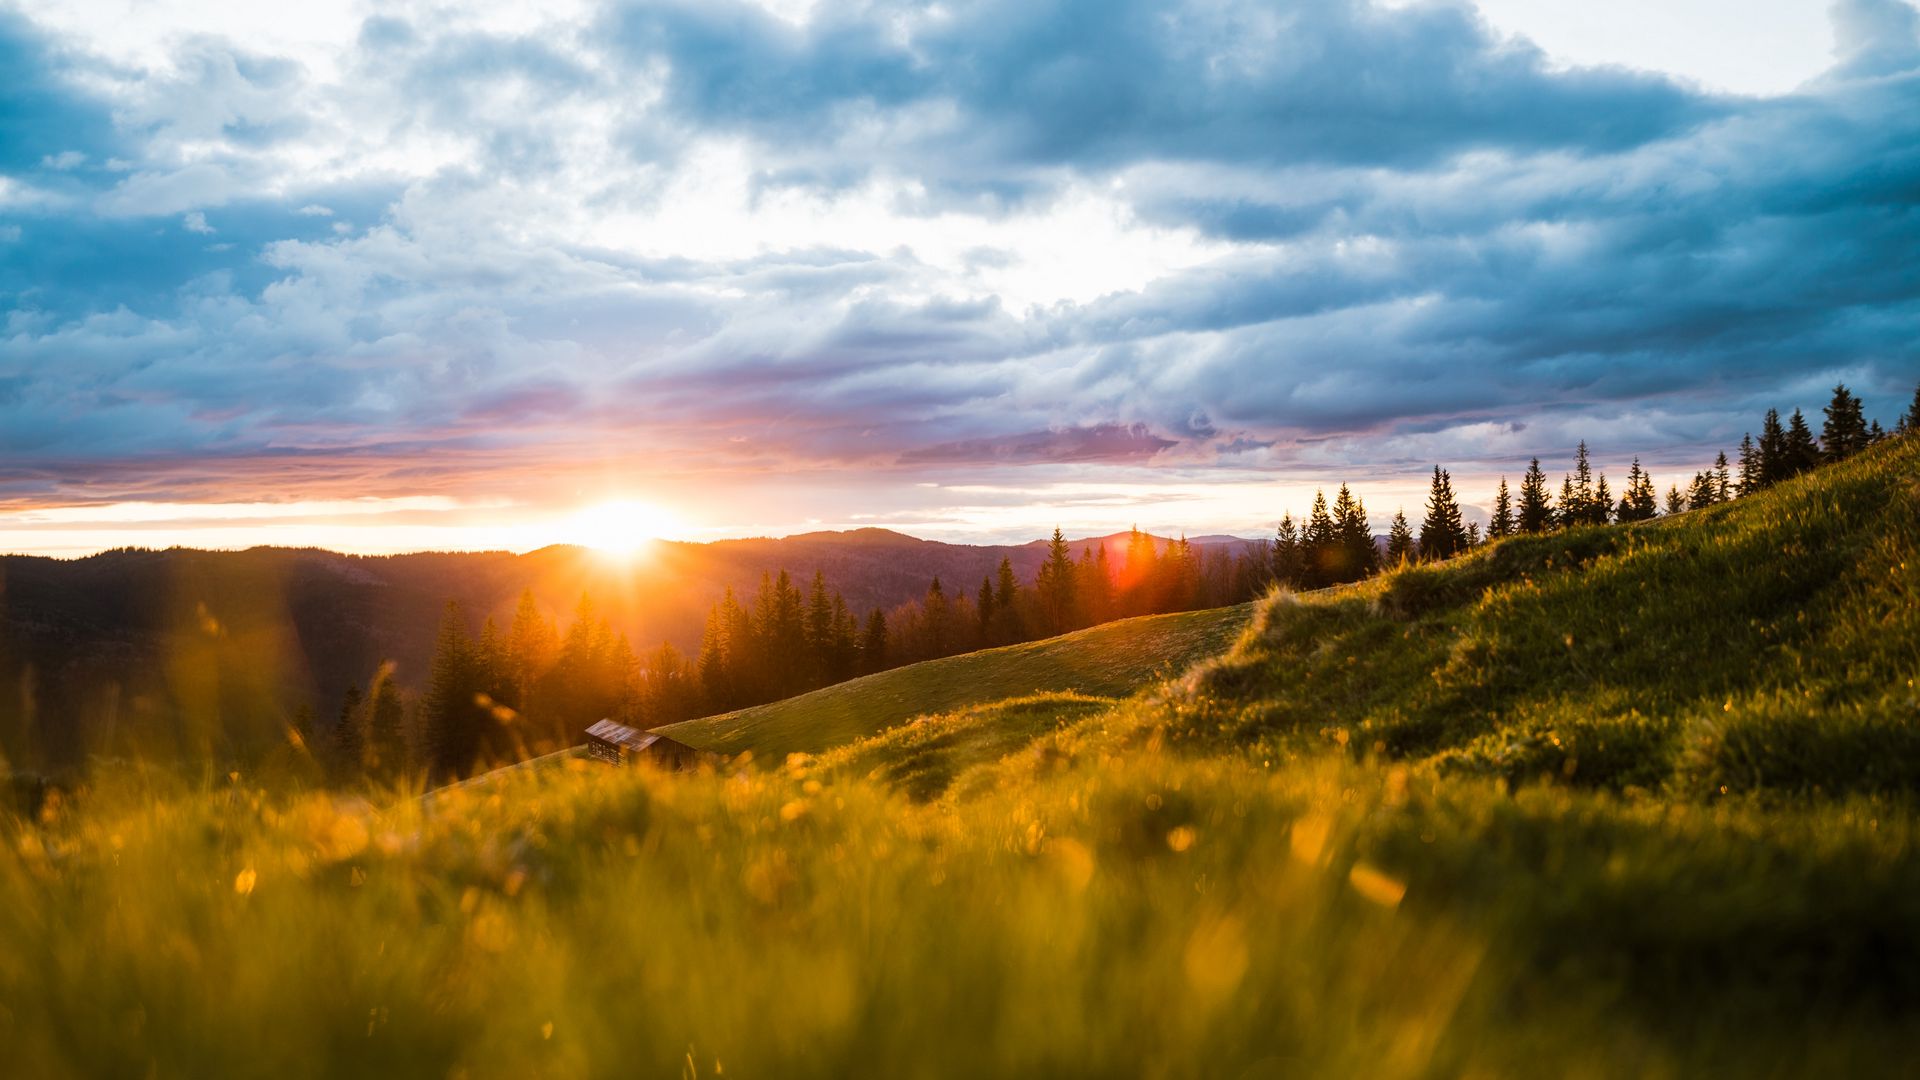
sun, forest, cloud, sky, atmosphere, daytime, plant, afterglow, natural landscape, highland, dusk, sunset, sunrise, atmospheric phenomenon, horizon, cumulus, grassland, plain, grass, mountainous landforms, landscape, tree, meadow, hill, prairie, field, lens flare, dawn, meteorological phenomenon, pasture, evening, astronomical object, red sky at morning, wildlife, nature reserve, wildflower, road, backlighting, wood, steppe, People in nature, valley, mountain, autumn, farm